Kolkata

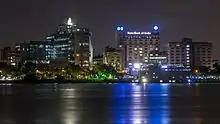
Kolkata old CBD skyline consisting SBI Eastern HQ and GoWB New Secretariat Building

Kolkata, which is under the jurisdiction of the Kolkata Municipal Corporation (KMC), has an area of . The east–west dimension of the city is comparatively narrow, stretching from the Hooghly River in the west to roughly the Eastern Metropolitan Bypass in the east—a span of . The north–south distance is greater, and its axis is used to section the city into North, Central, South and East Kolkata. North Kolkata is the oldest part of the city. Characterised by 19th-century architecture and narrow alleyways, it includes areas such as Jorasanko, Rajabazar, Maniktala, Ultadanga, Shyambazar, Shobhabazar, Bagbazar, Cossipore, Sinthee etc. The north suburban areas like Dum Dum, Baranagar, Belgharia, Sodepur, Khardaha, New Barrackpore, Madhyamgram, Barrackpore, Barasat etc. are also within the city of Kolkata (as a metropolitan structure).